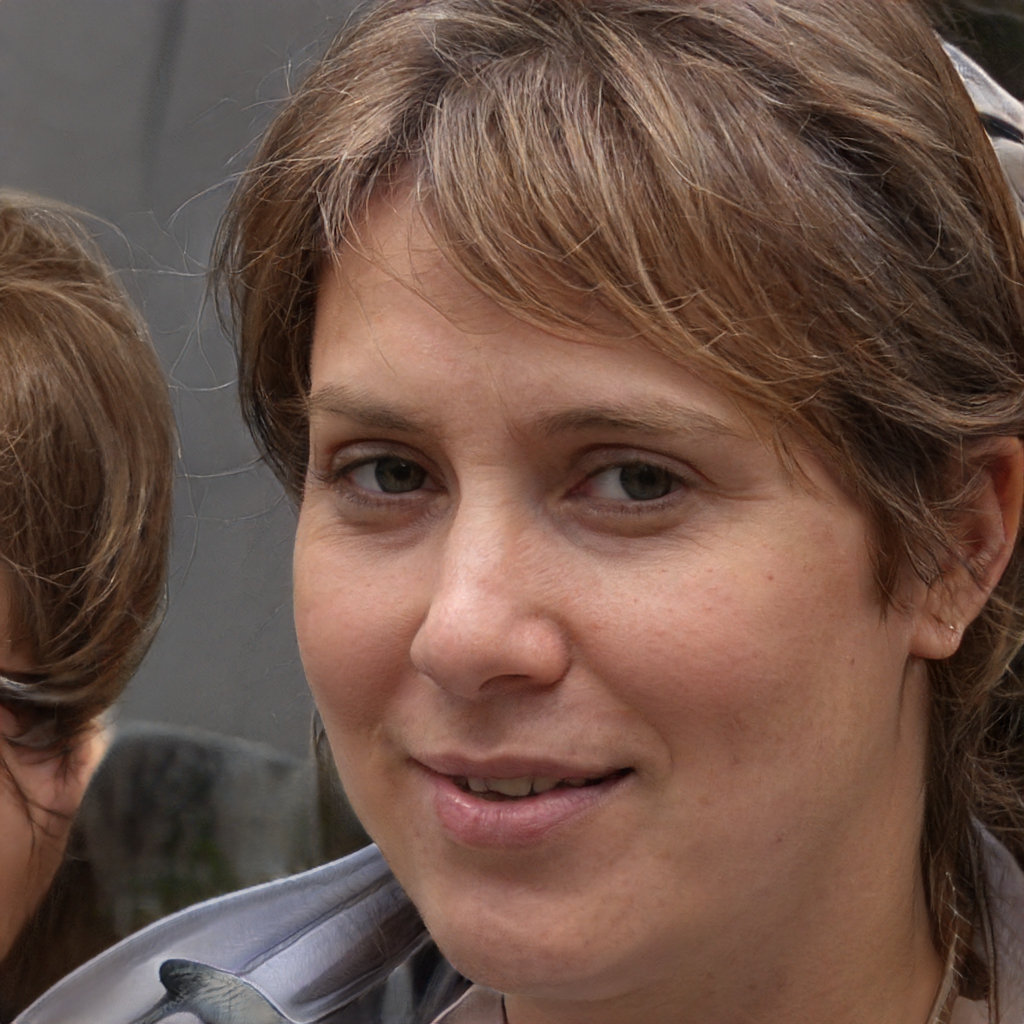
Gender: Female